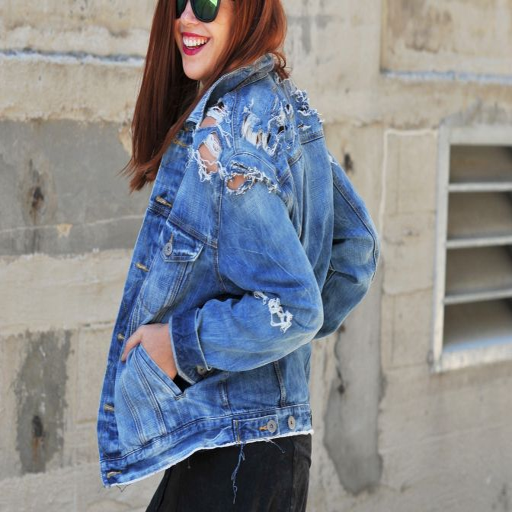
check out how to make a destroyed denim jacket on the blog .